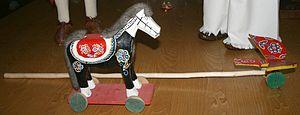
Cet article recense les pratiques inscrites au patrimoine culturel immatériel en Croatie.